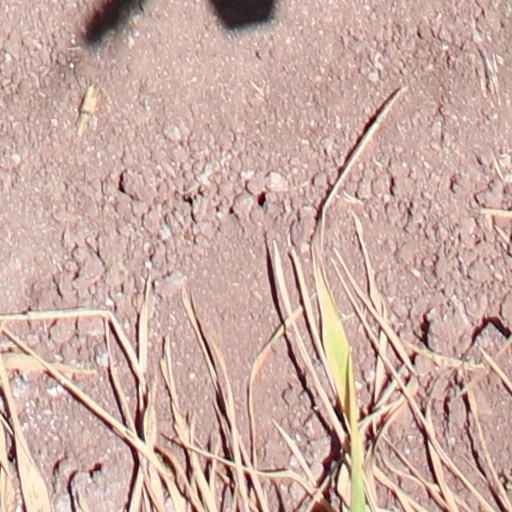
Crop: wheat